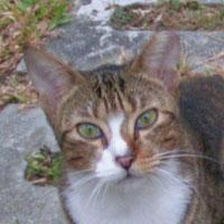
Species: cat
Breed: Bengal